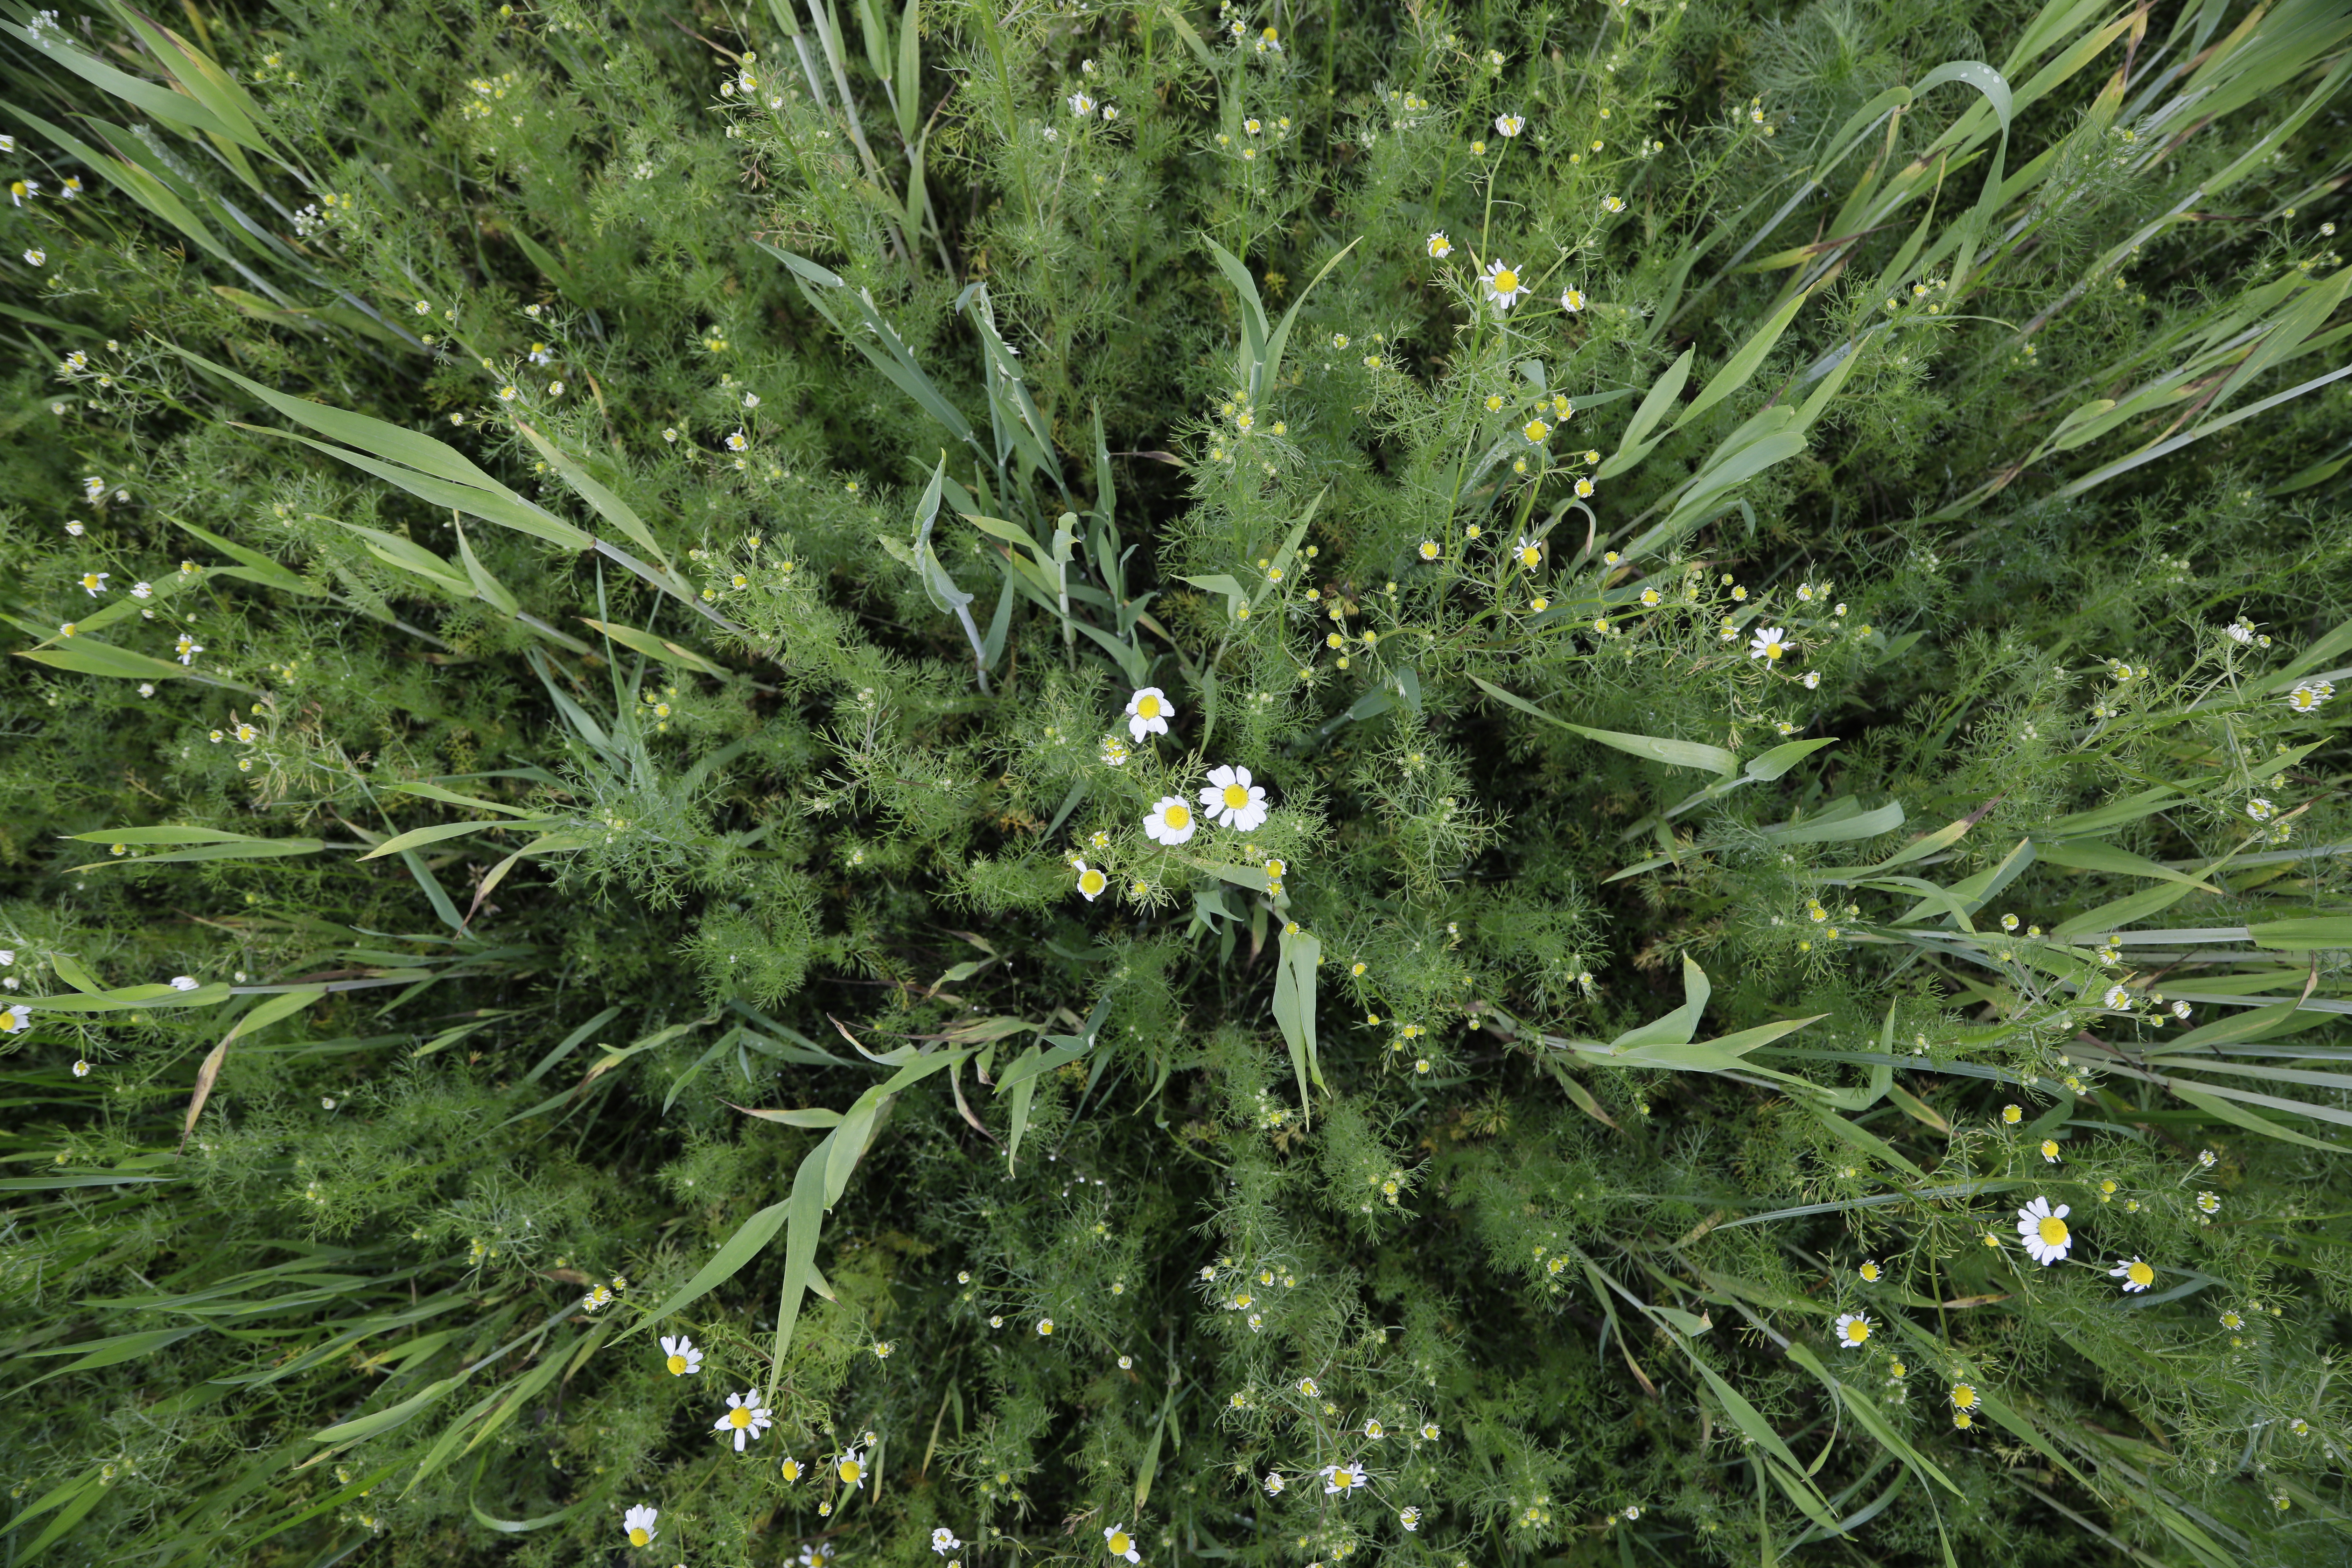
Plant species: Chamomile * (aggregate)